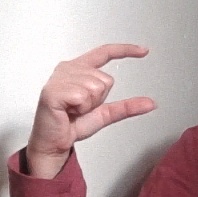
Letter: dal